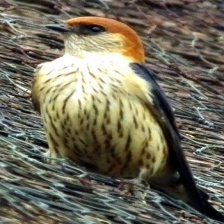
Species: STRIPPED SWALLOW
Scientific name: CECROPIS ABYSSINICA